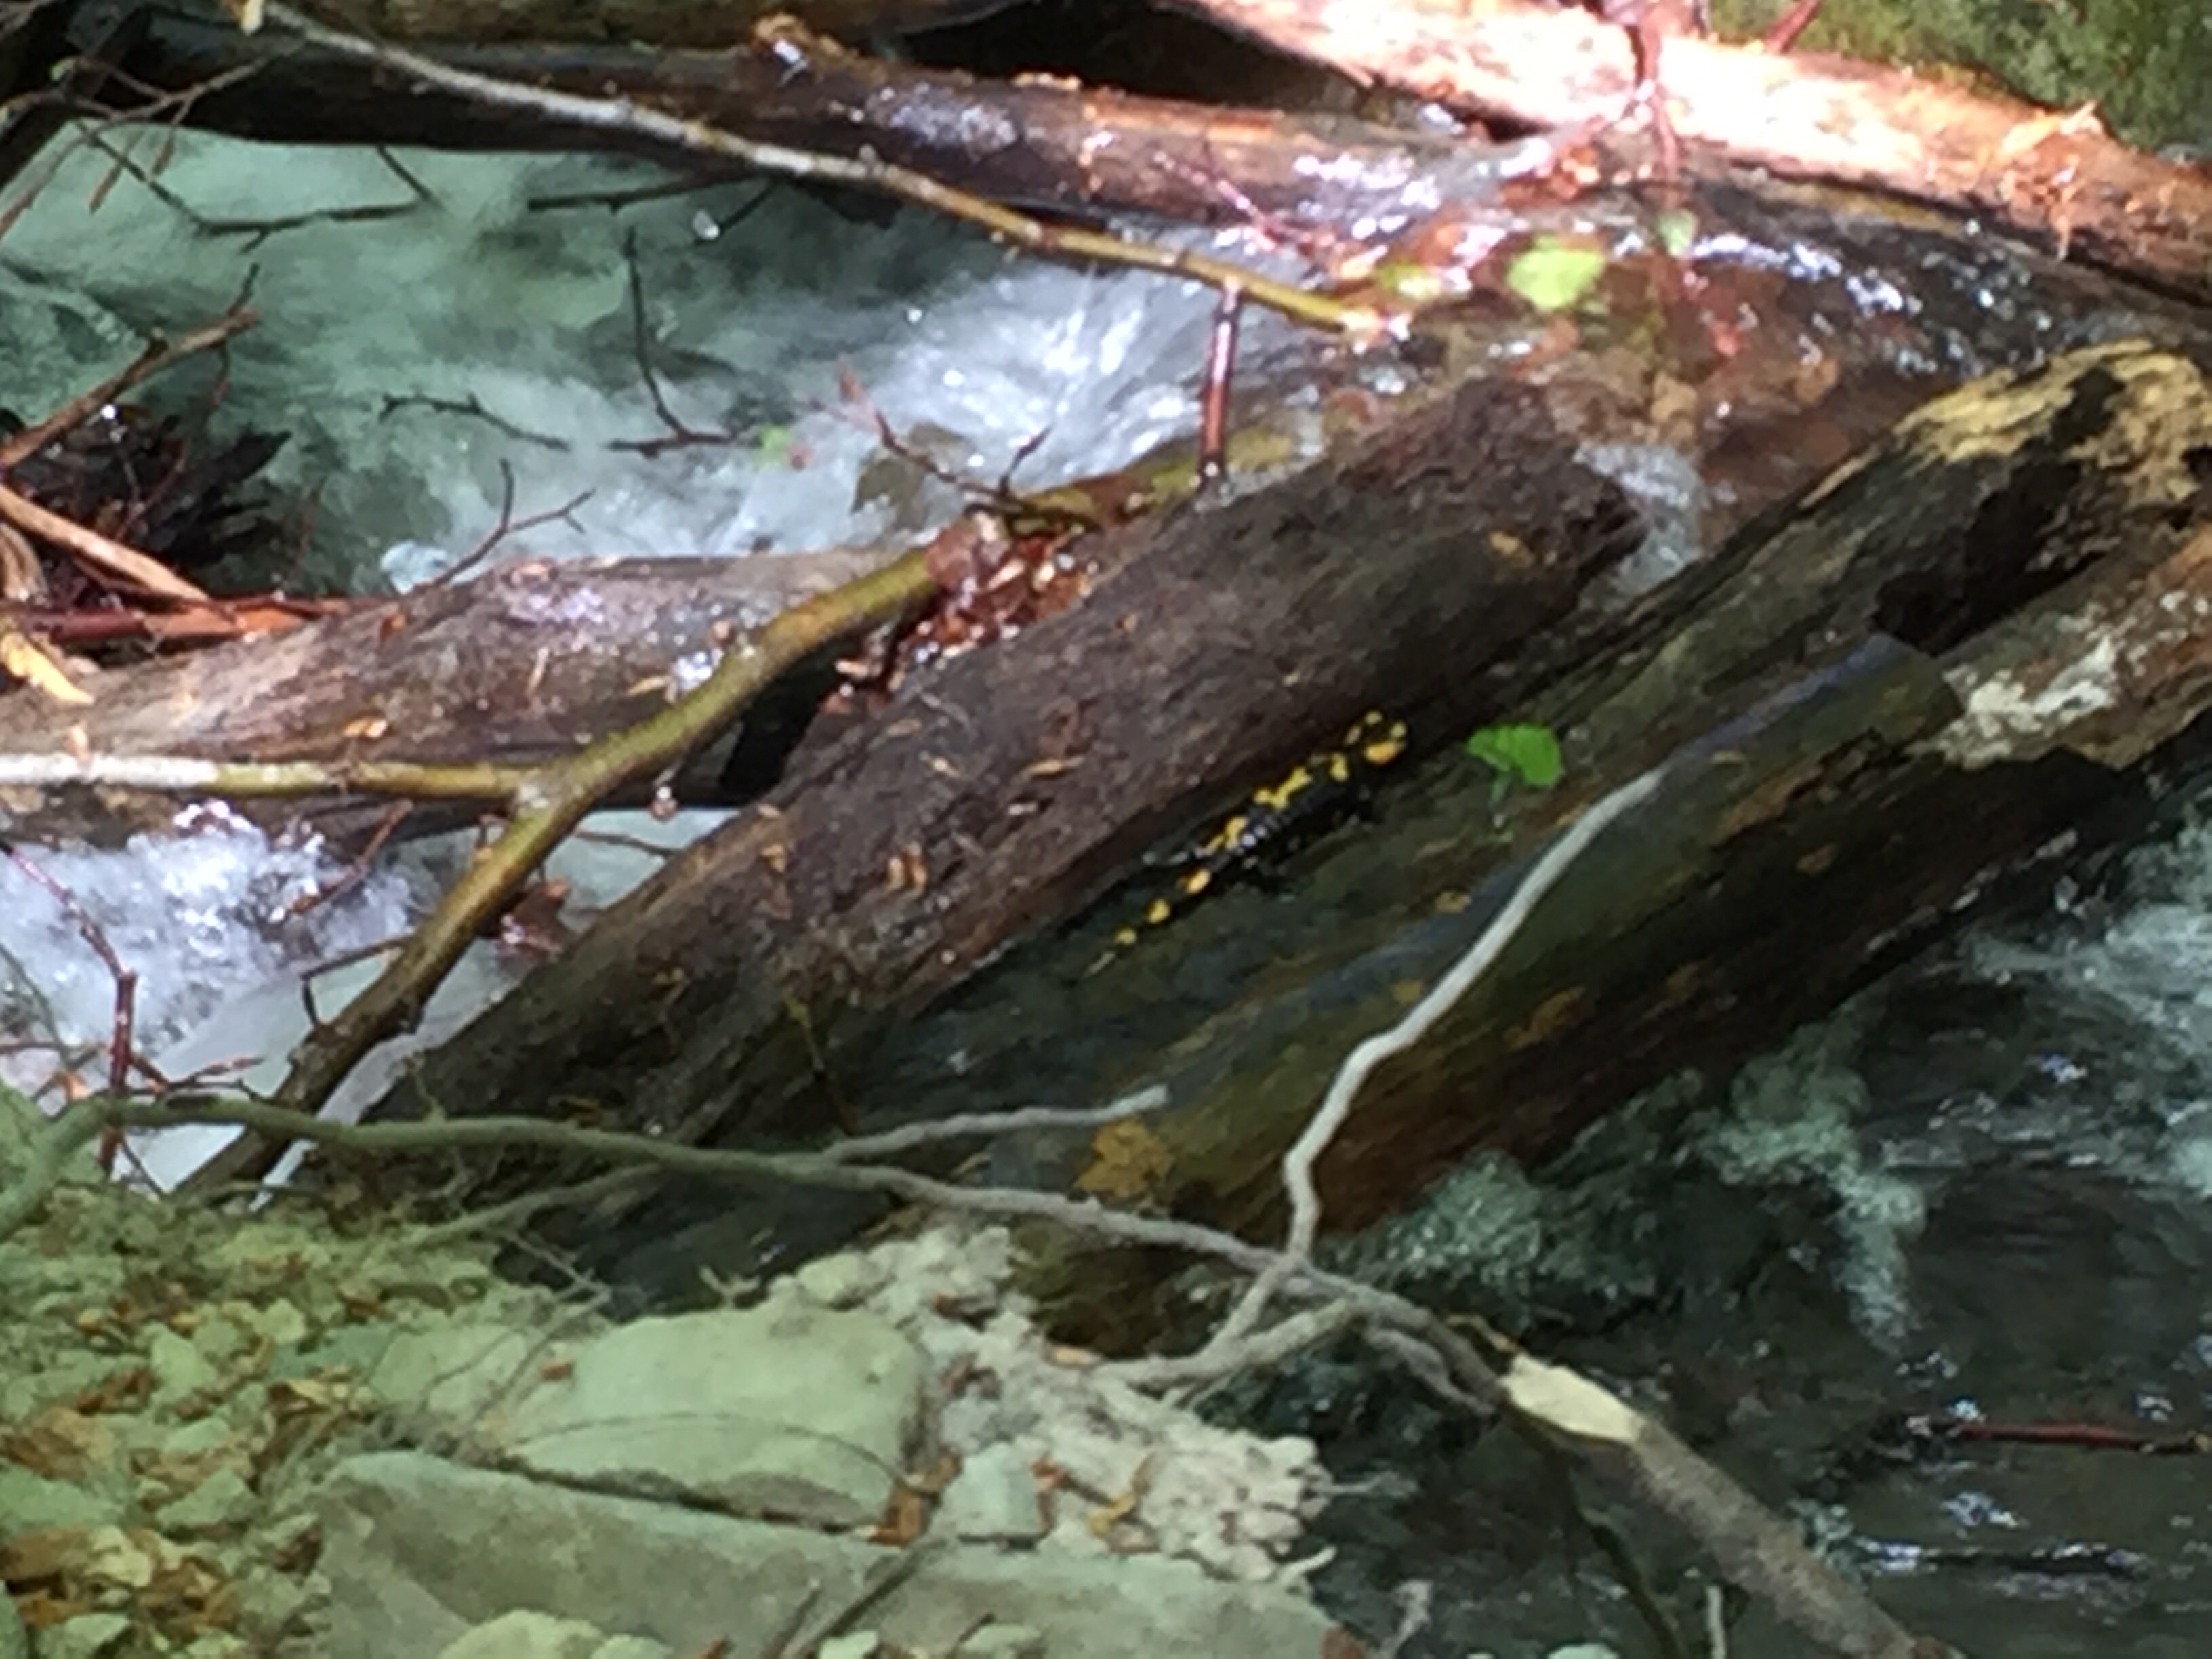
tree, water, rock, creek, river, pond, stream, amphibian, ecosystem, watercourse, old growth forest, geological phenomenon, water resources